Metal Walker

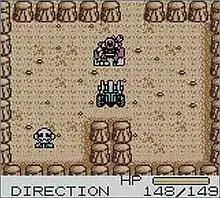
Typical battle scenario

"Metal Walker" found praise among its critics, particularly for the game's unique "science fiction spin" on the "Pokémon" series. Game Rankings holds an aggregated review score of 83% based on 7 reviews. Gerald Valloria of GameSpot.com said of the game that ""Metal Walker" is a more than worthwhile endeavor for anyone that is in between "Pokémon" games, and it can serve as an alternative for those fans of RPGs that might be too ashamed to look someone in the eye and say, "Yeah, I'm playing "Pokémon", what of it?" The game earned a three out of five in Nintendo Power.